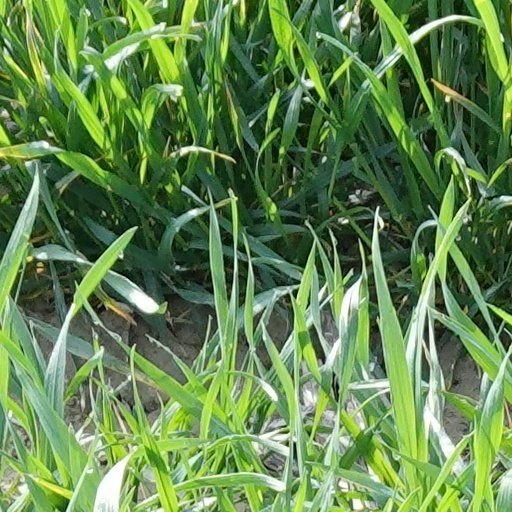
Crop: wheat